Question: Please indicate a possible affordance area of the frisbee that can be used for catching
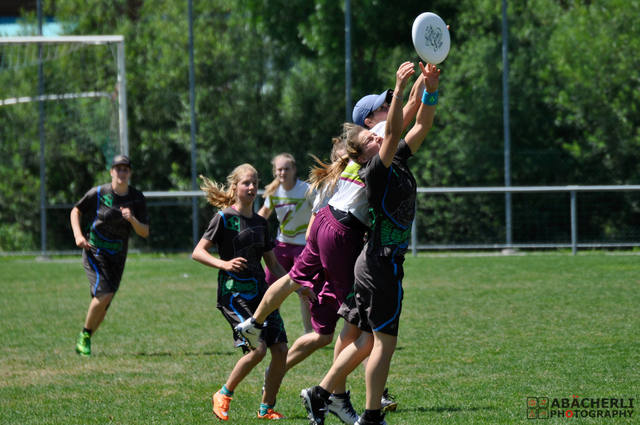
Answer: [401.5, 17.5, 458.5, 71.5]